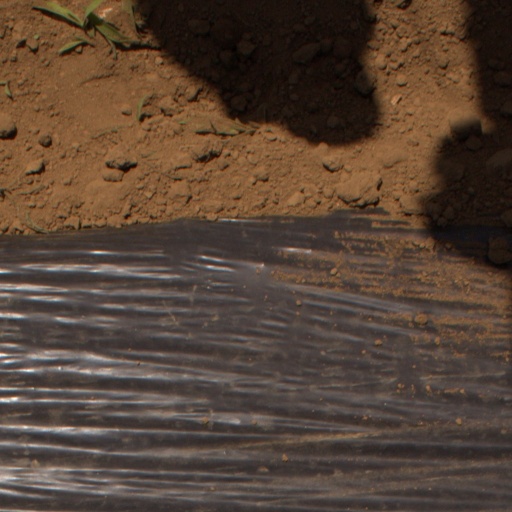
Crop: Jerusalem artichoke